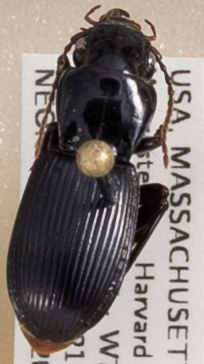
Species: Pterostichus rostratus
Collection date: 2021-06-09
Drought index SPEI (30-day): -1.28
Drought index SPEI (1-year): -1.45
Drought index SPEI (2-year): -1.45